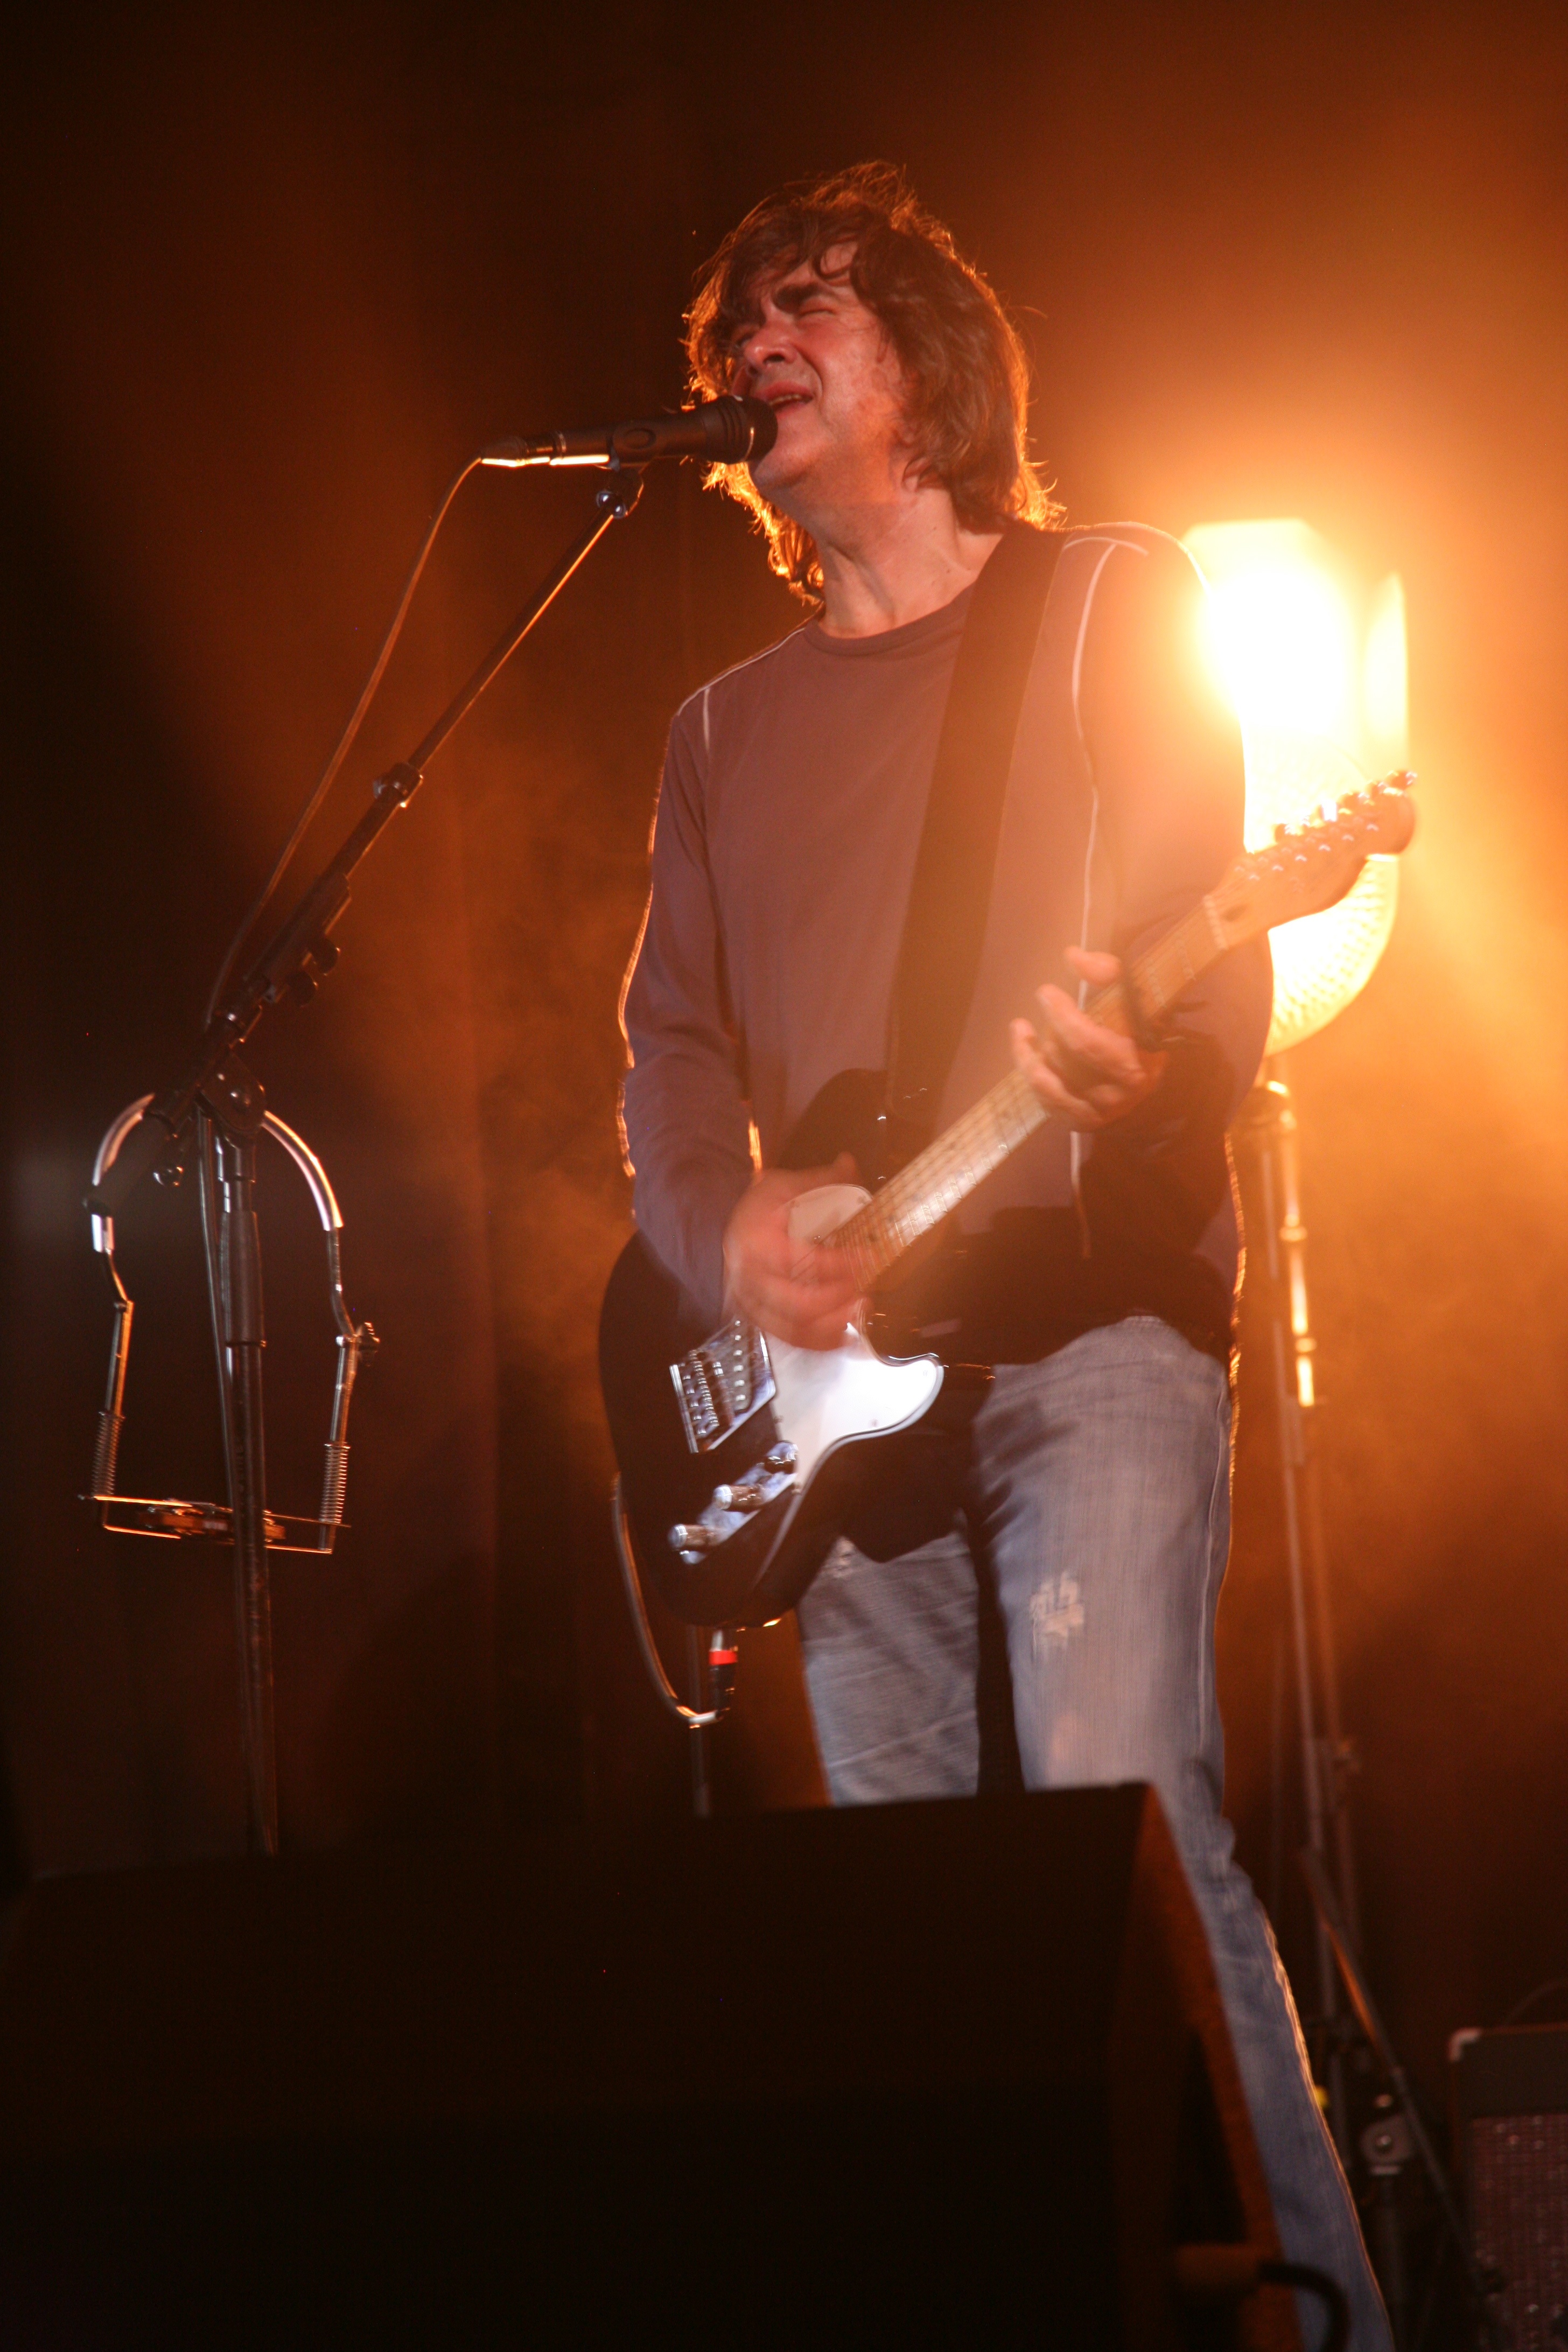
music, light, guitar, concert, musician, performance art, stage, performance, bassist, singing, guitarist, drummer, entertainment, murat, jeanlouismurat, villierssurmarne, festivaldemarne, fredjimenez, stephanereynaud, brunoclavaizolle, performing arts, singer songwriter, rock concert